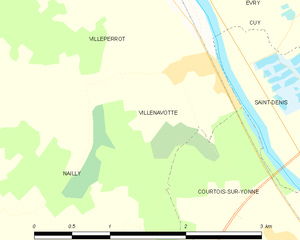
Carte des communes françaises Villenavotte